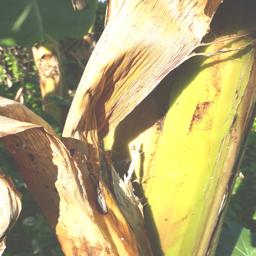
Label: PSEUDOSTEM WEEVIL